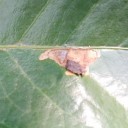
Label: Miner